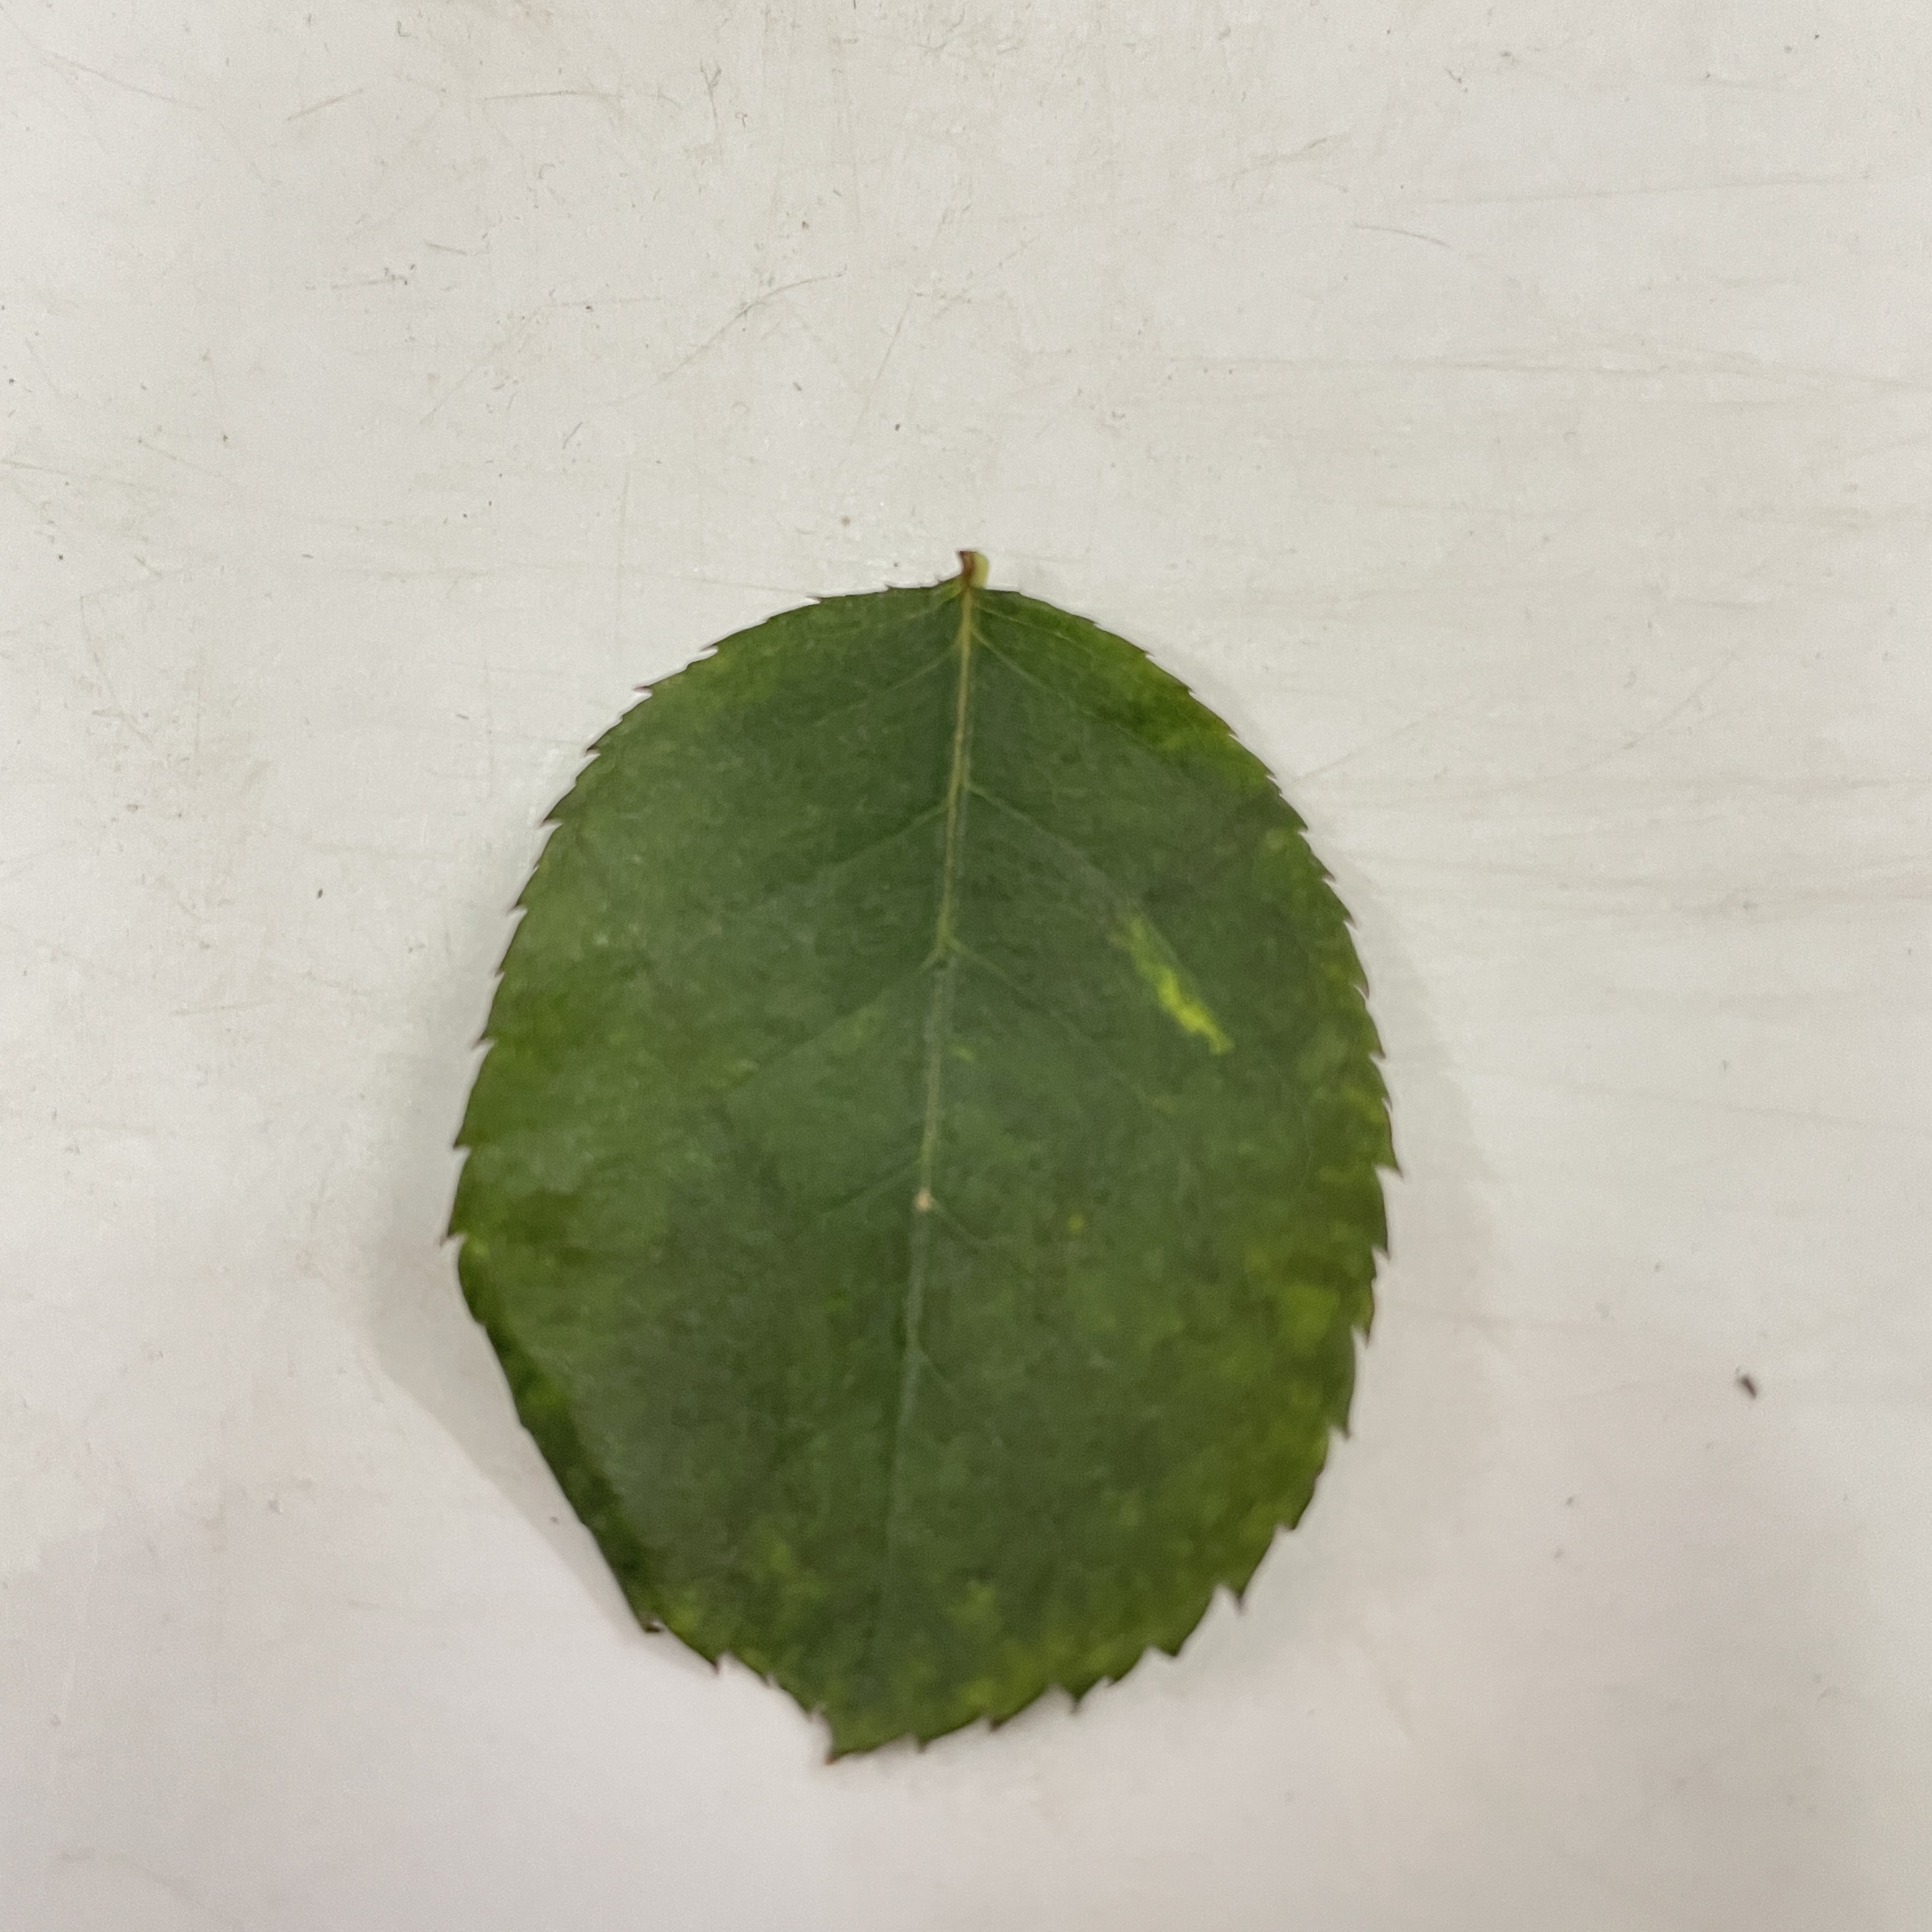
Label: Healthy Leaf